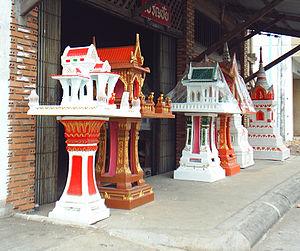
Un esprit tutélaire ou divinité tutélaire est une entité héritée ou acquise présidant à la destinée d'un individu, d'une collectivité, d'une époque, d'un lieu ou d'une ville, et cela de façon bénéfique.